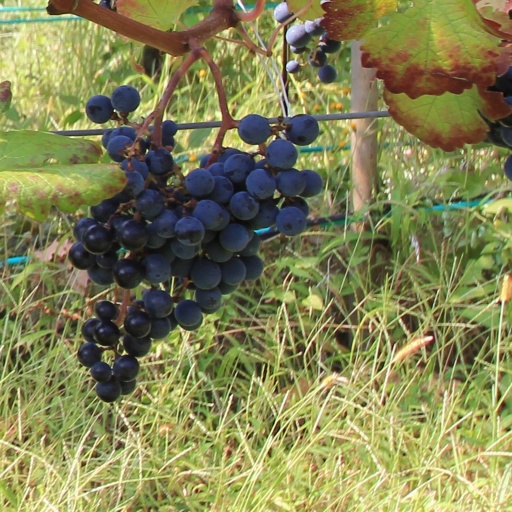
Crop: grape